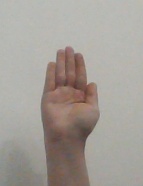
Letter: seen